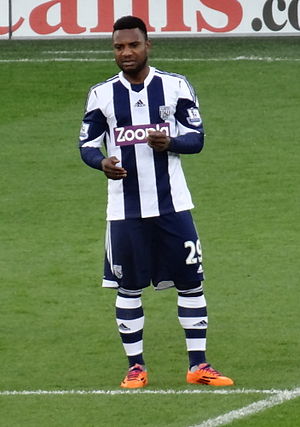
Stéphane Sessègnon
Sessègnon for West Bromwich Albion i 2013
Stéphane Sességnon er en fodboldspiller fra Benin, der spiller for West Bromwich Albion.